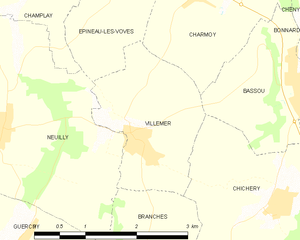
Carte des communes françaises Villemer